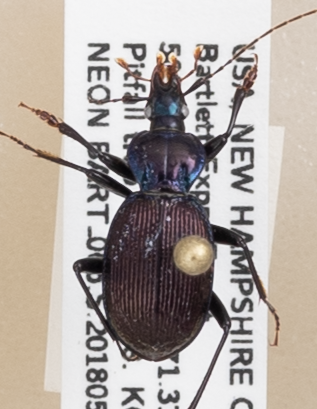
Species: Sphaeroderus canadensis canadensis
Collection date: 2018-05-16
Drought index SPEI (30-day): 0.114
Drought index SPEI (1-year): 0.922
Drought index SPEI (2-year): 0.39